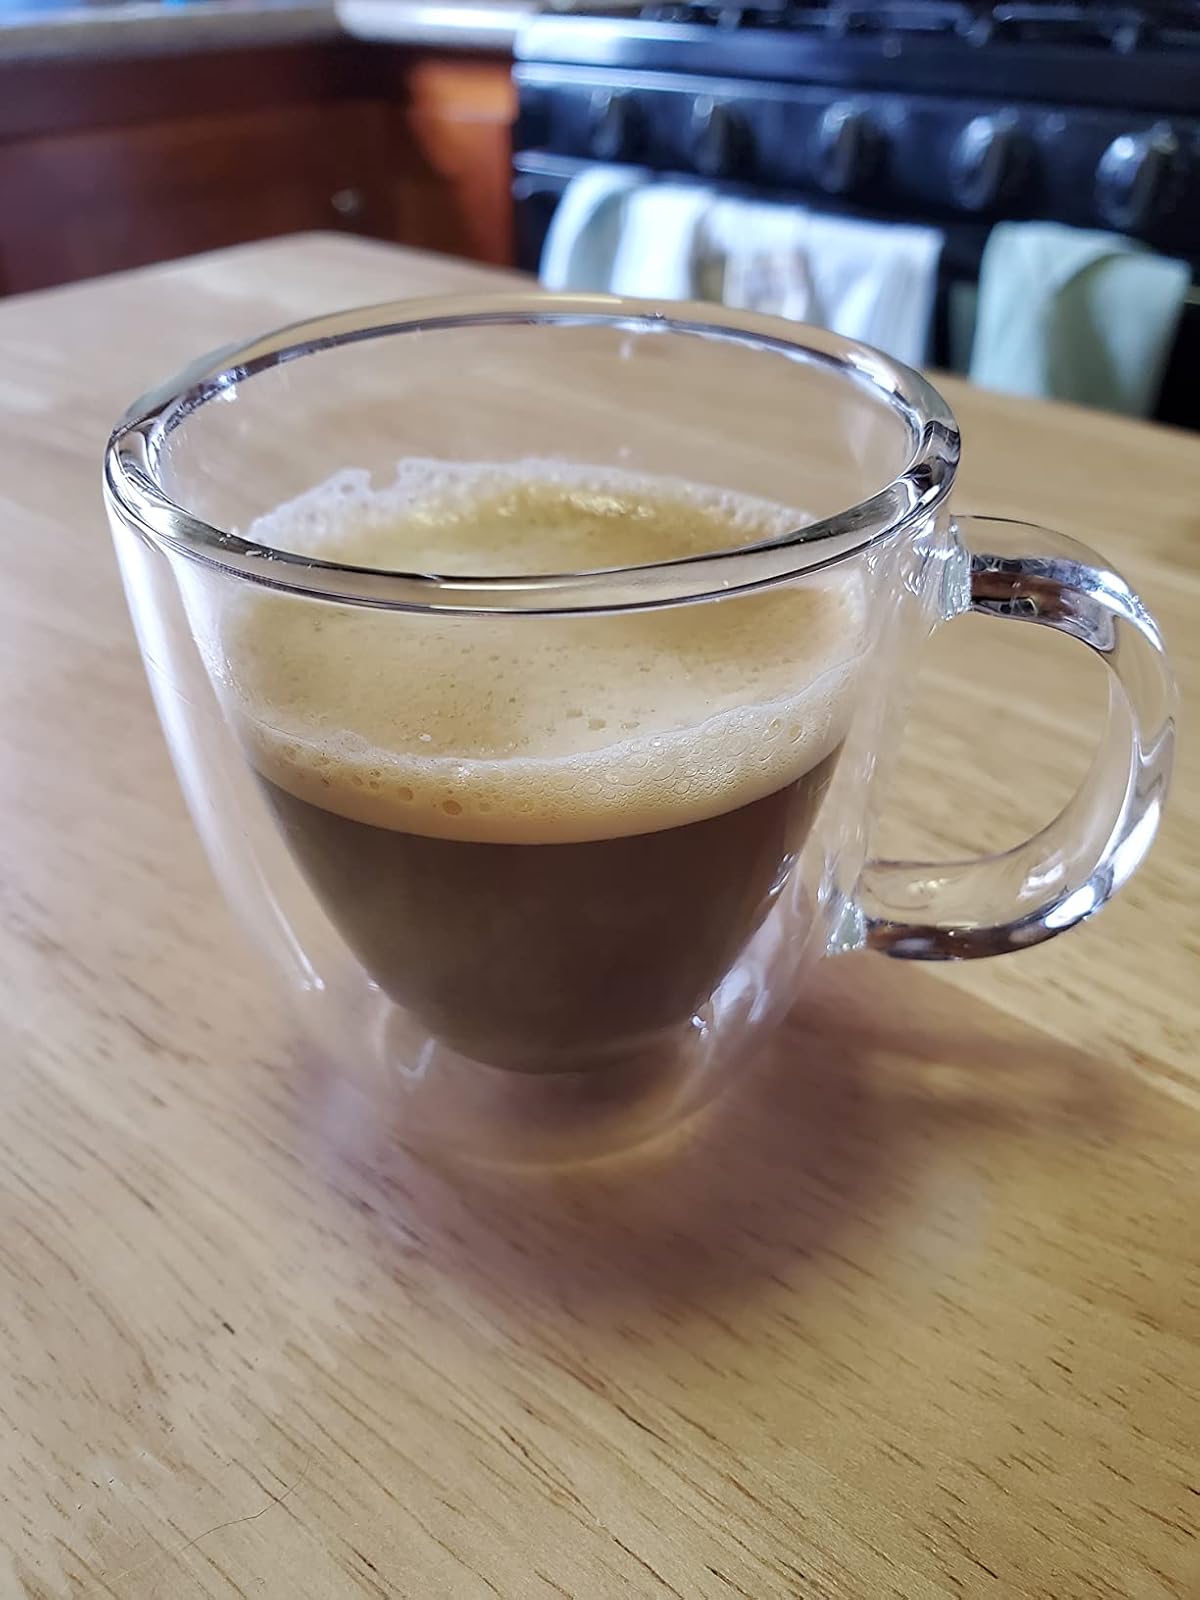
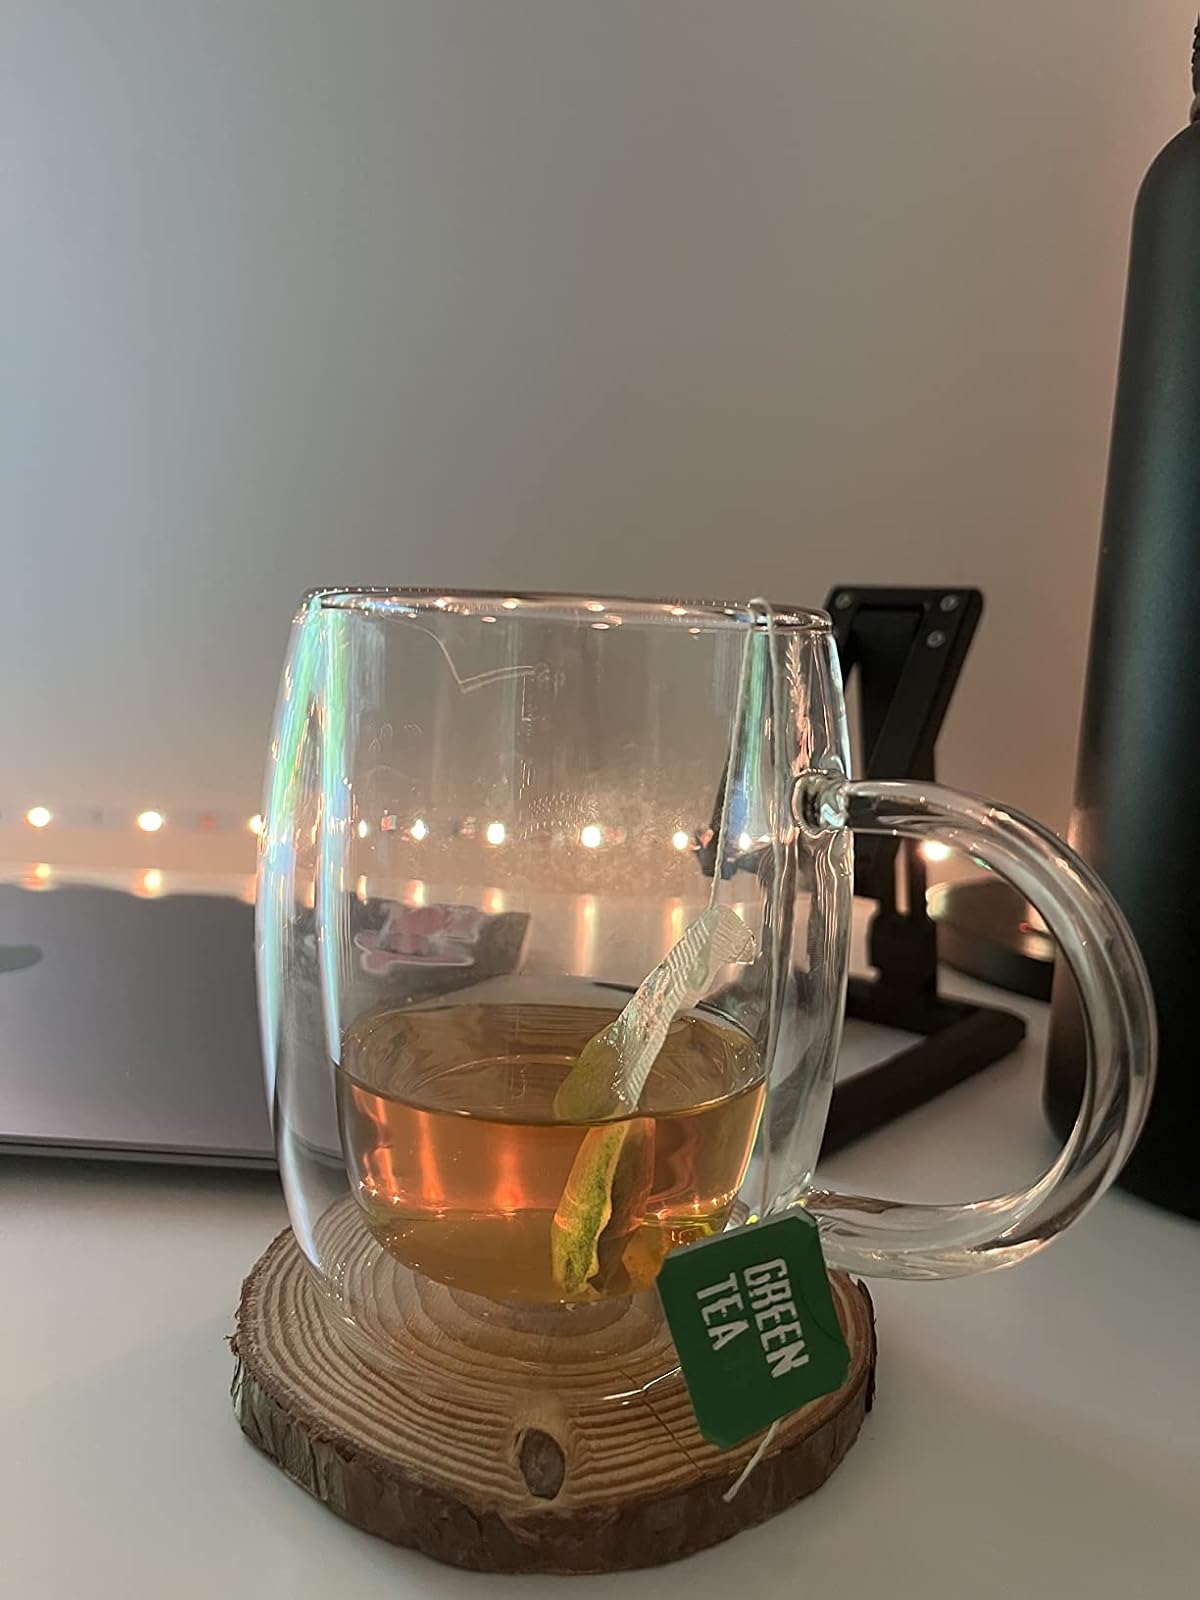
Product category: items_mug
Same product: no